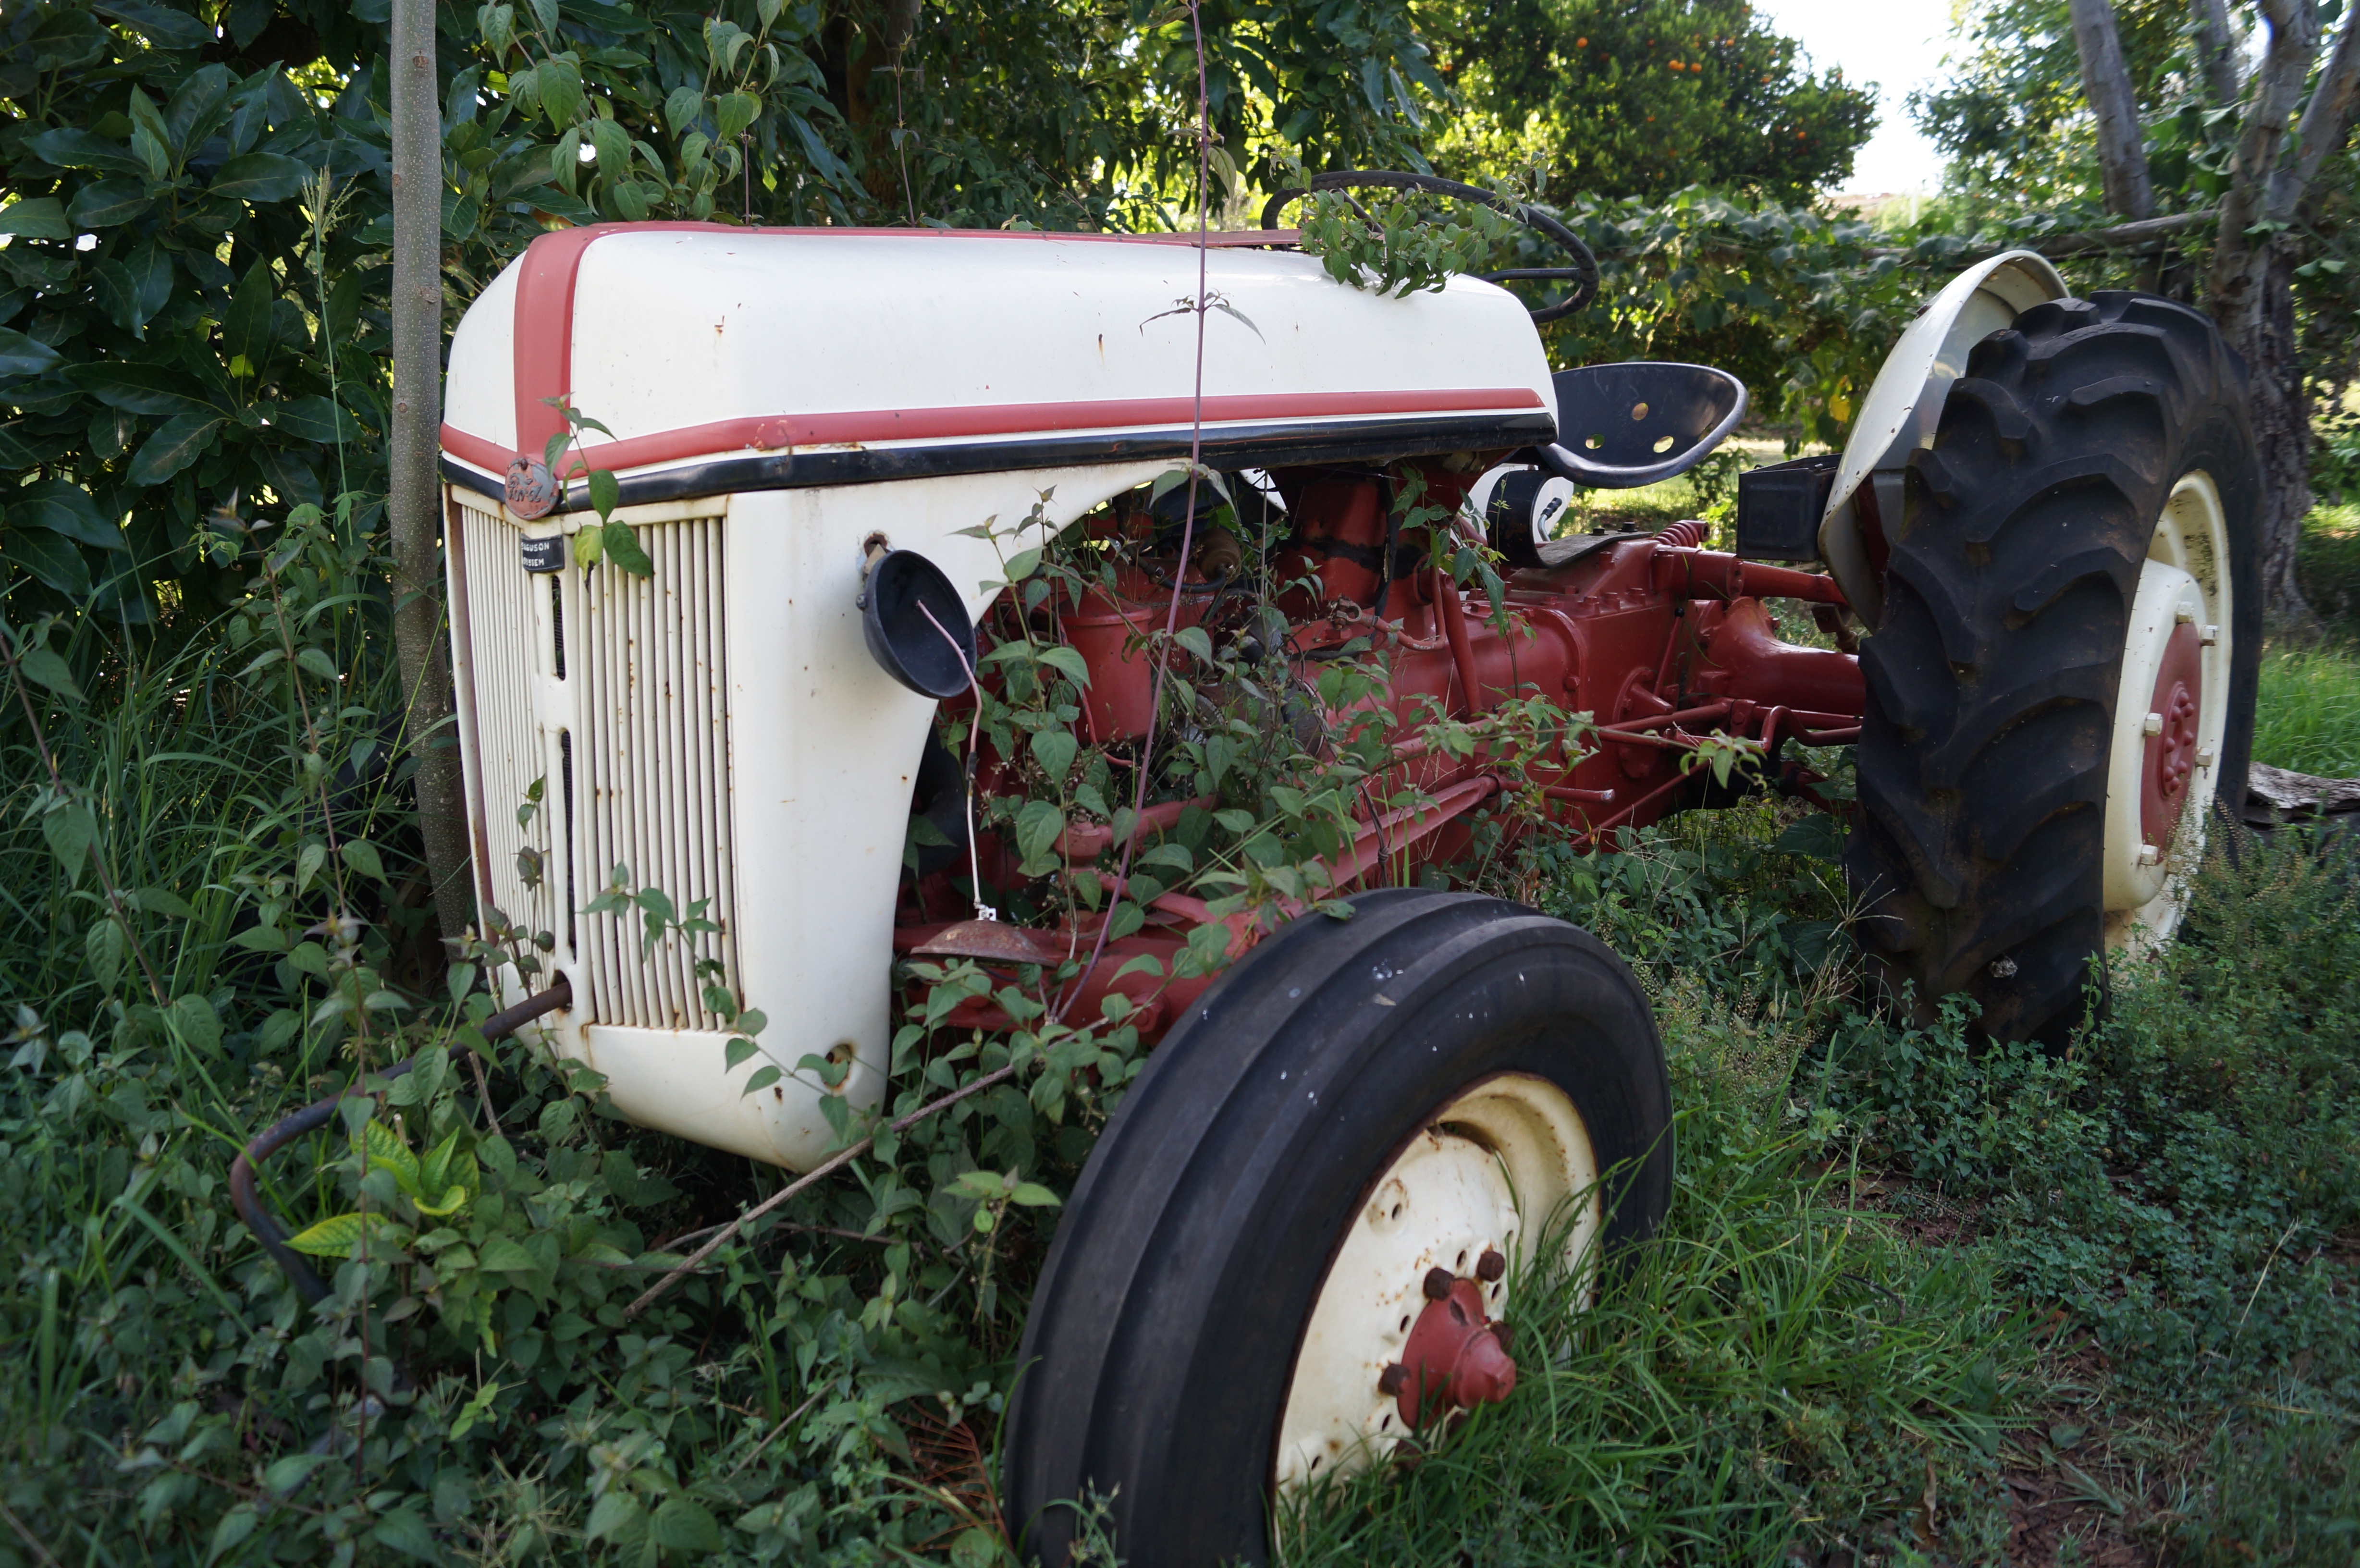
landscape, nature, people, tractor, field, farm, lawn, wheel, old, rural, truck, green, vehicle, ranch, agriculture, plants, bumper, old house, invade, country house, agricultural machinery, land vehicle, automotive exterior